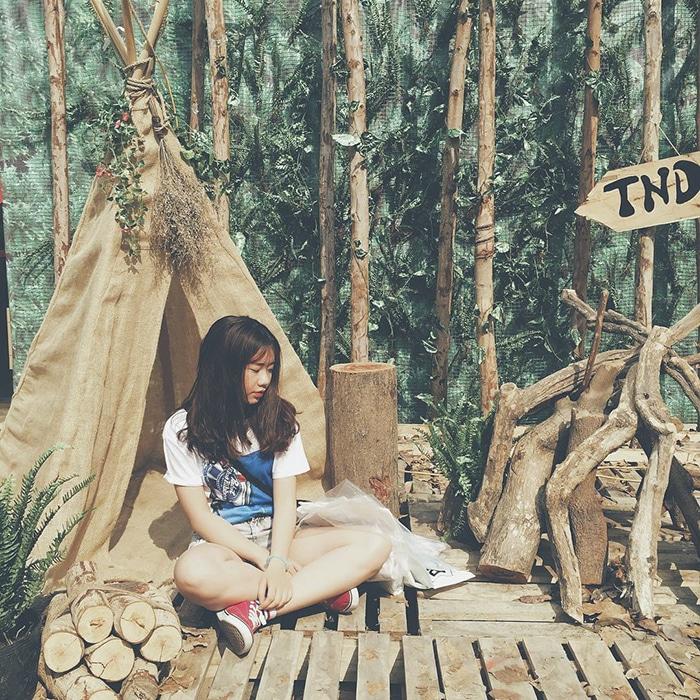
cô gái đang ngồi một mình ở trước túp lều